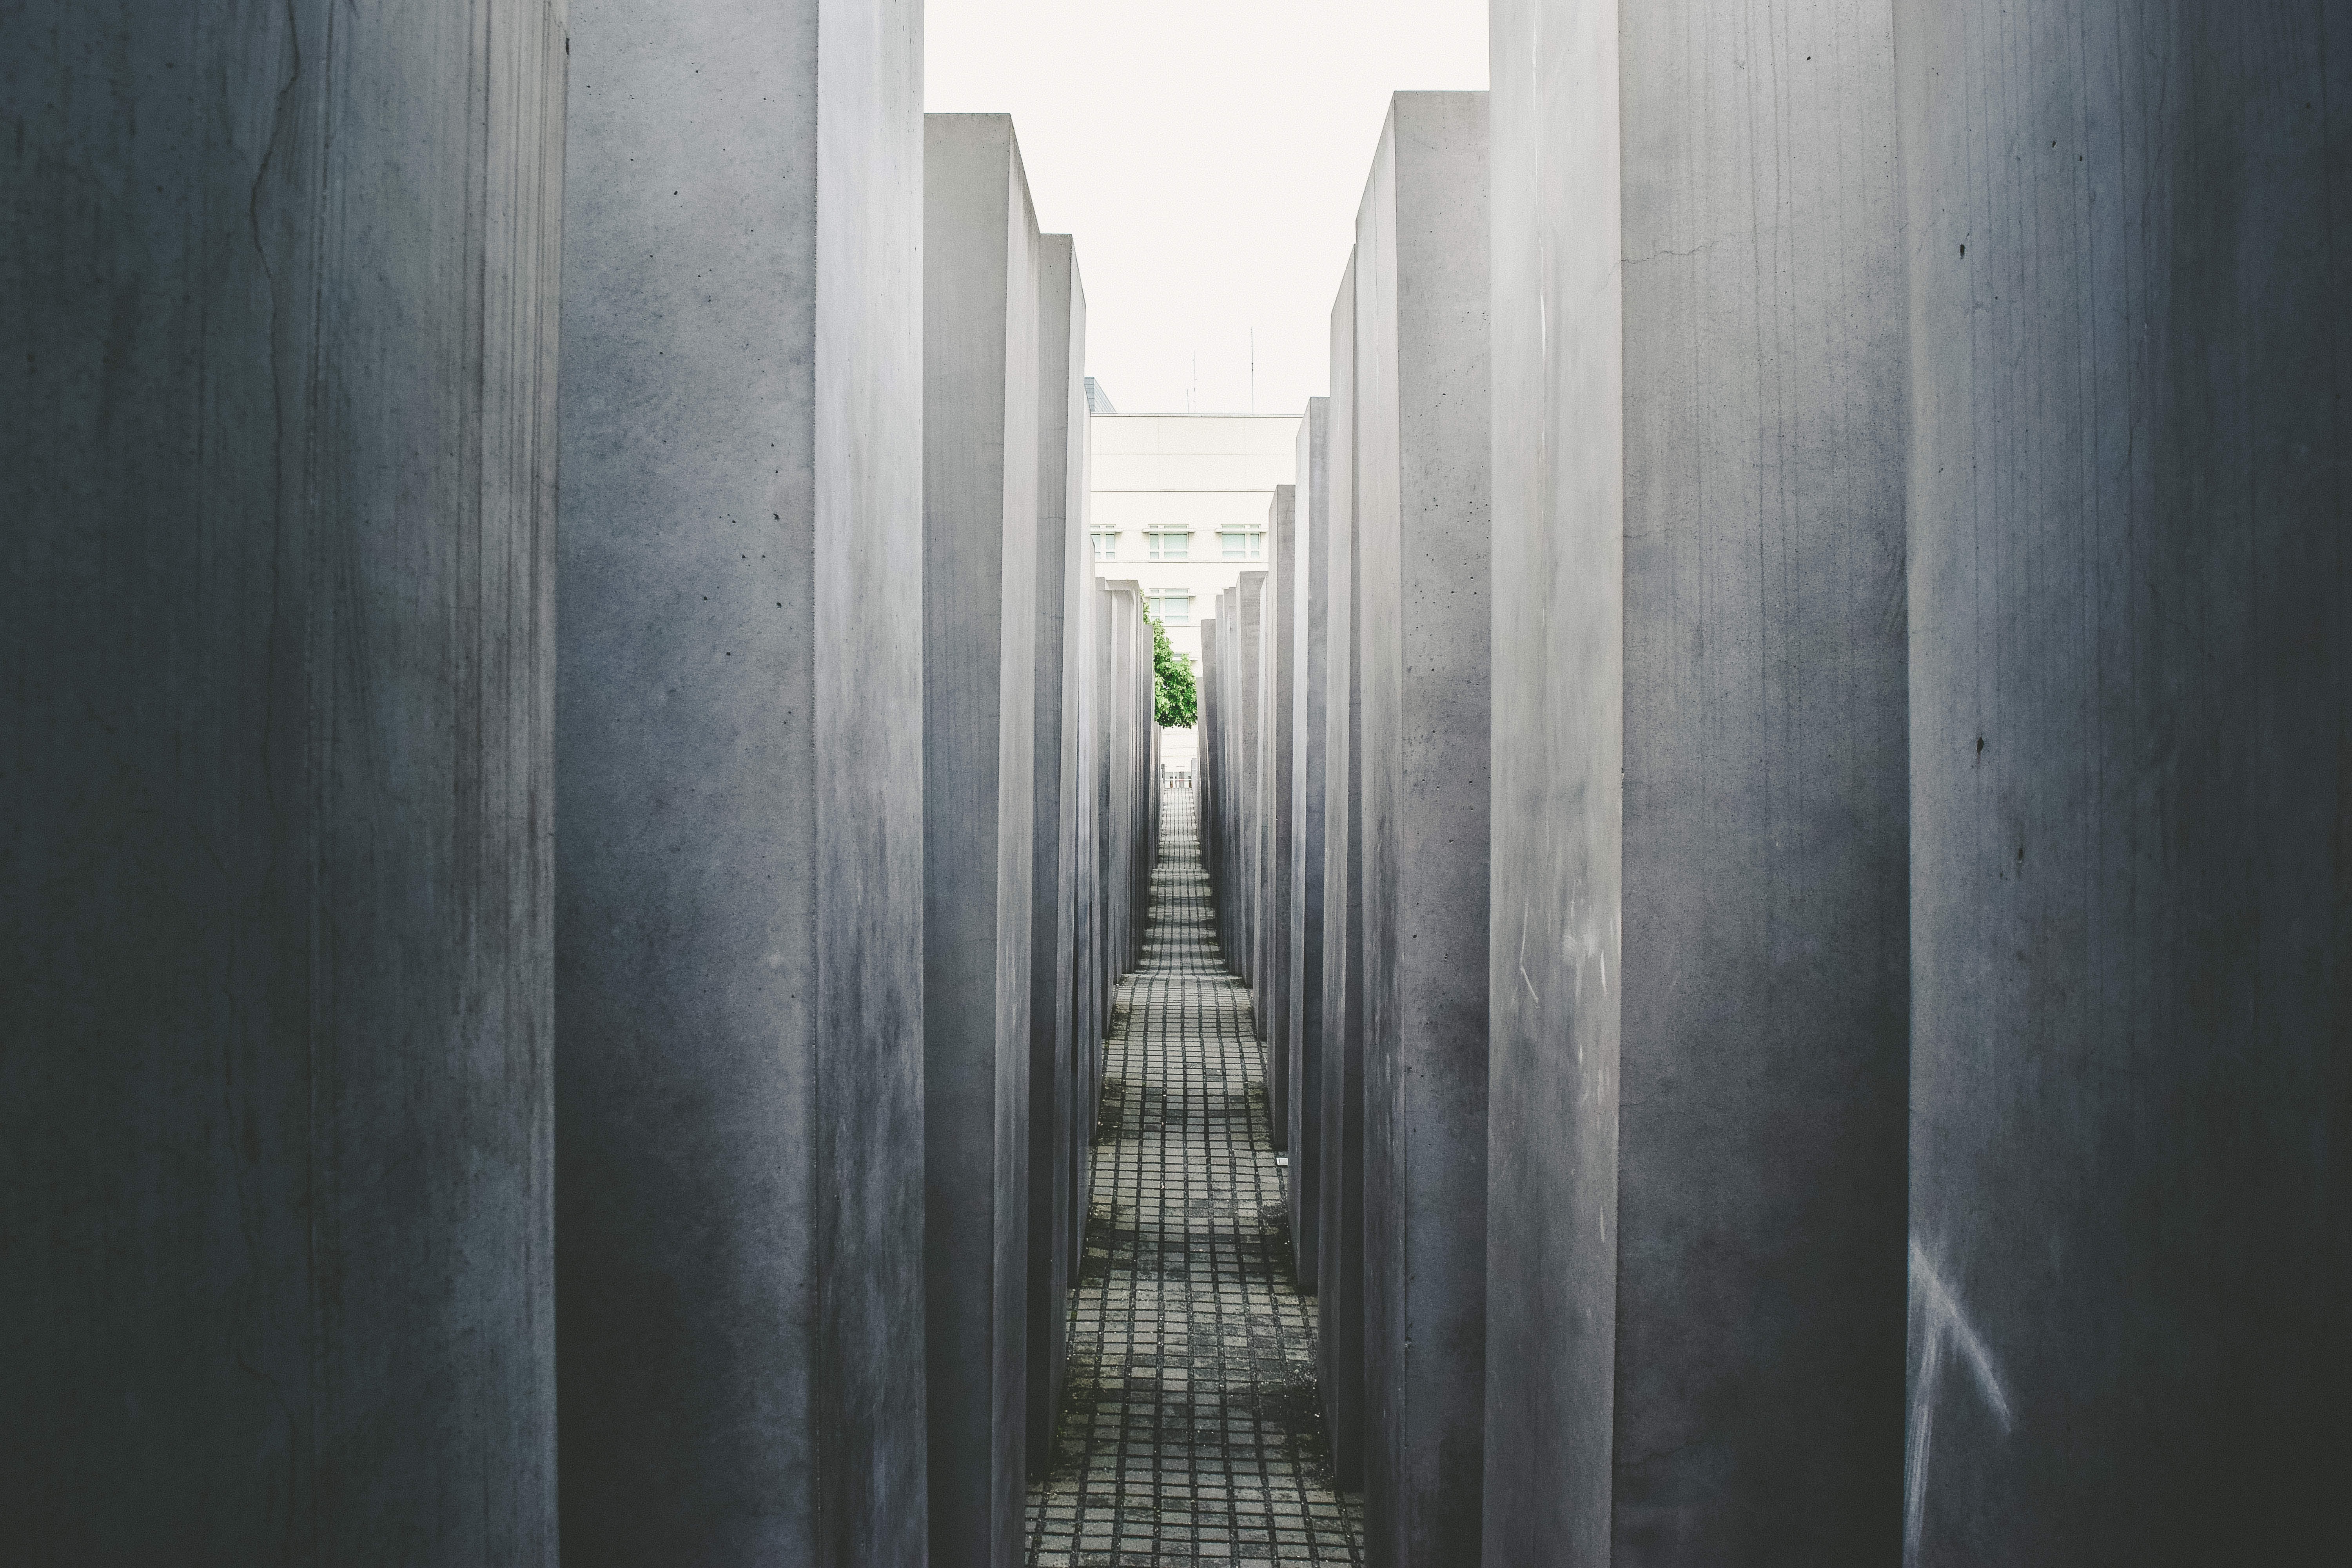
light, black and white, architecture, fog, road, sunlight, perspective, alley, skyscraper, wall, step, reflection, dirty, darkness, monochrome, concrete, aisle, outdoors, daylight, symmetry, monochrome photography, atmospheric phenomenon